Pro Evolution Soccer 2009

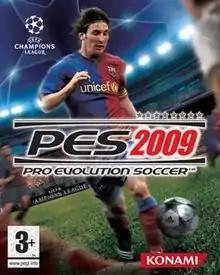
Cover art featuring FC Barcelona's Lionel Messi

Pro Evolution Soccer 2009 (PES 2009, known as World Soccer: Winning Eleven 2009 in Korea and Japan) is a football video game in the "Pro Evolution Soccer" series, which was made by Konami. It is also the exclusive licensed game of the UEFA Champions League. The Wii version is known as "Winning Eleven Play Maker 2009" in Japan. "PES 2009" was succeeded by "Pro Evolution Soccer 2010".